Mount Adams (Washington)

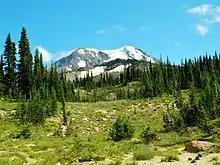
Meadows at Mount Adams Wilderness

Mount Adams stands east of Mount St. Helens and about south of Mount Rainier. It is north of the Columbia River and north of Mount Hood in Oregon. The nearest major cities are Yakima, to the northeast, and the Portland metropolitan area, to the southwest. Between half and two thirds of Adams is within the Mount Adams Wilderness of the Gifford Pinchot National Forest. The remaining area is within the Mount Adams Recreation Area of the Yakama Indian Reservation. While many of the volcanic peaks in Oregon are located on the Cascade Crest, Adams is the only active volcano in Washington to be so. It is farther east than all the rest of Washington's volcanoes except Glacier Peak.